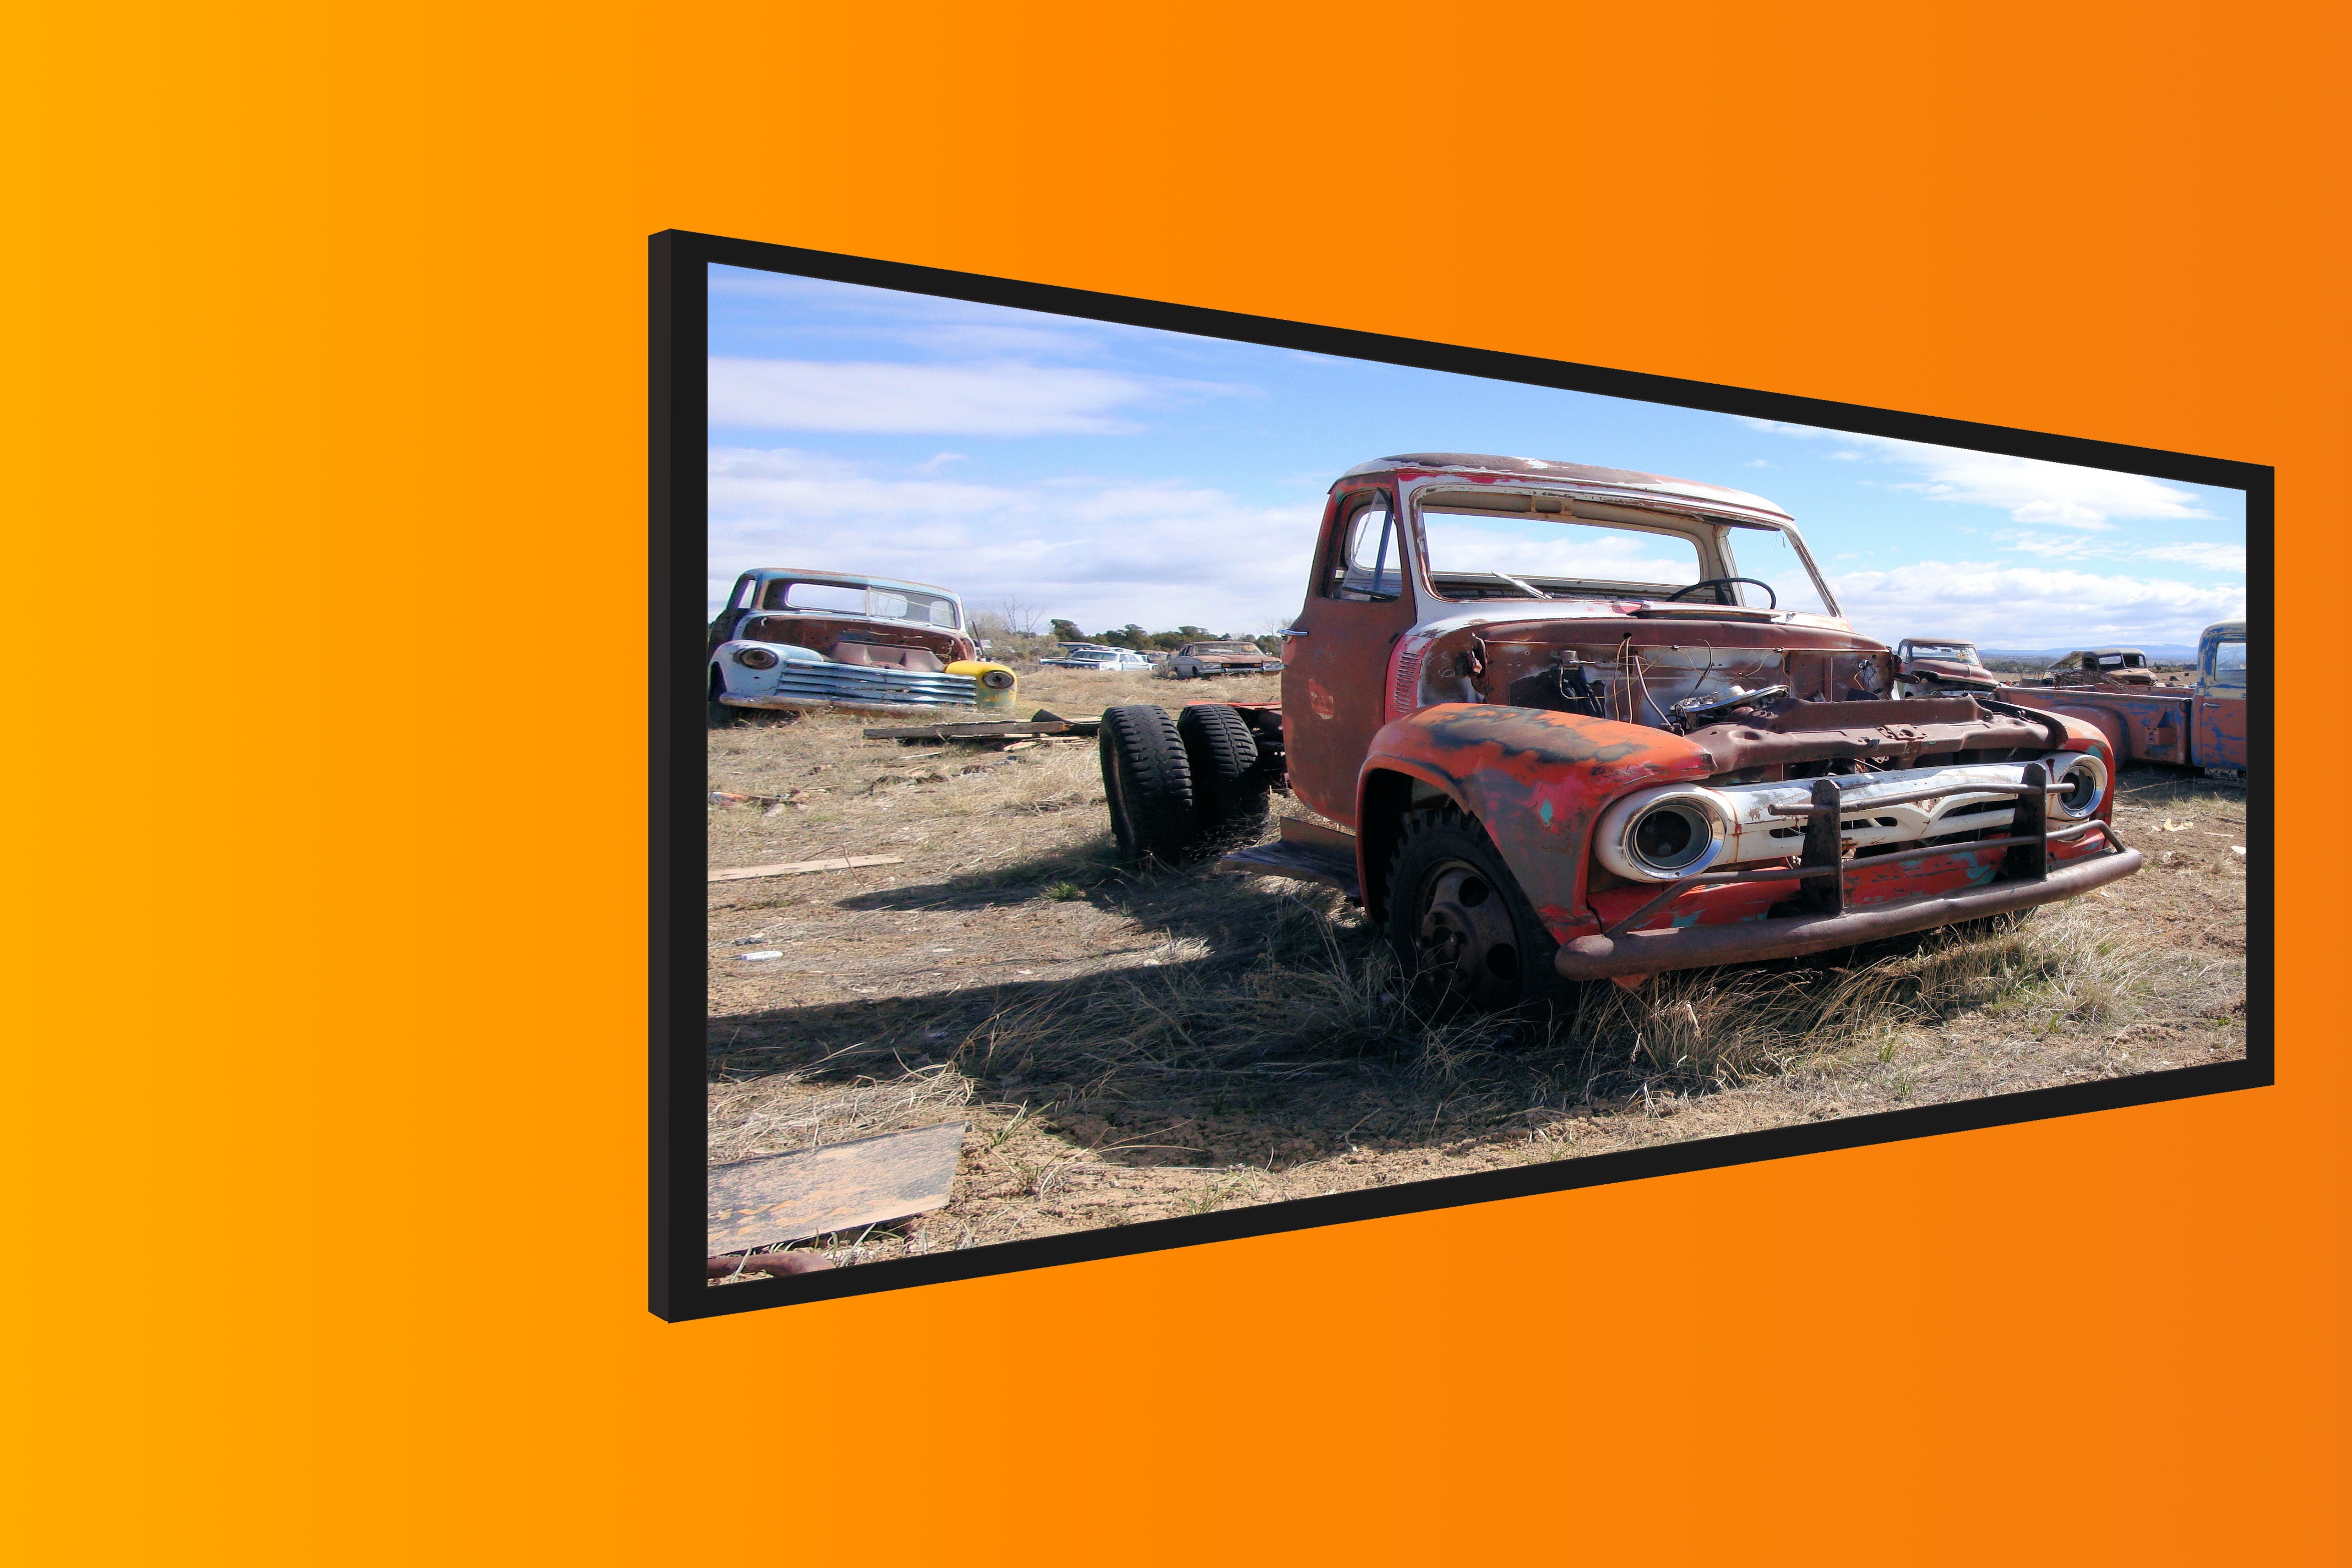
car, perspective, wall, vehicle, frame, material, old car, deco, junkyard, screenshot, model car, automobile make, off roading